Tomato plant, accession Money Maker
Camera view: bottom (45 deg); turntable rotation: 180 degrees
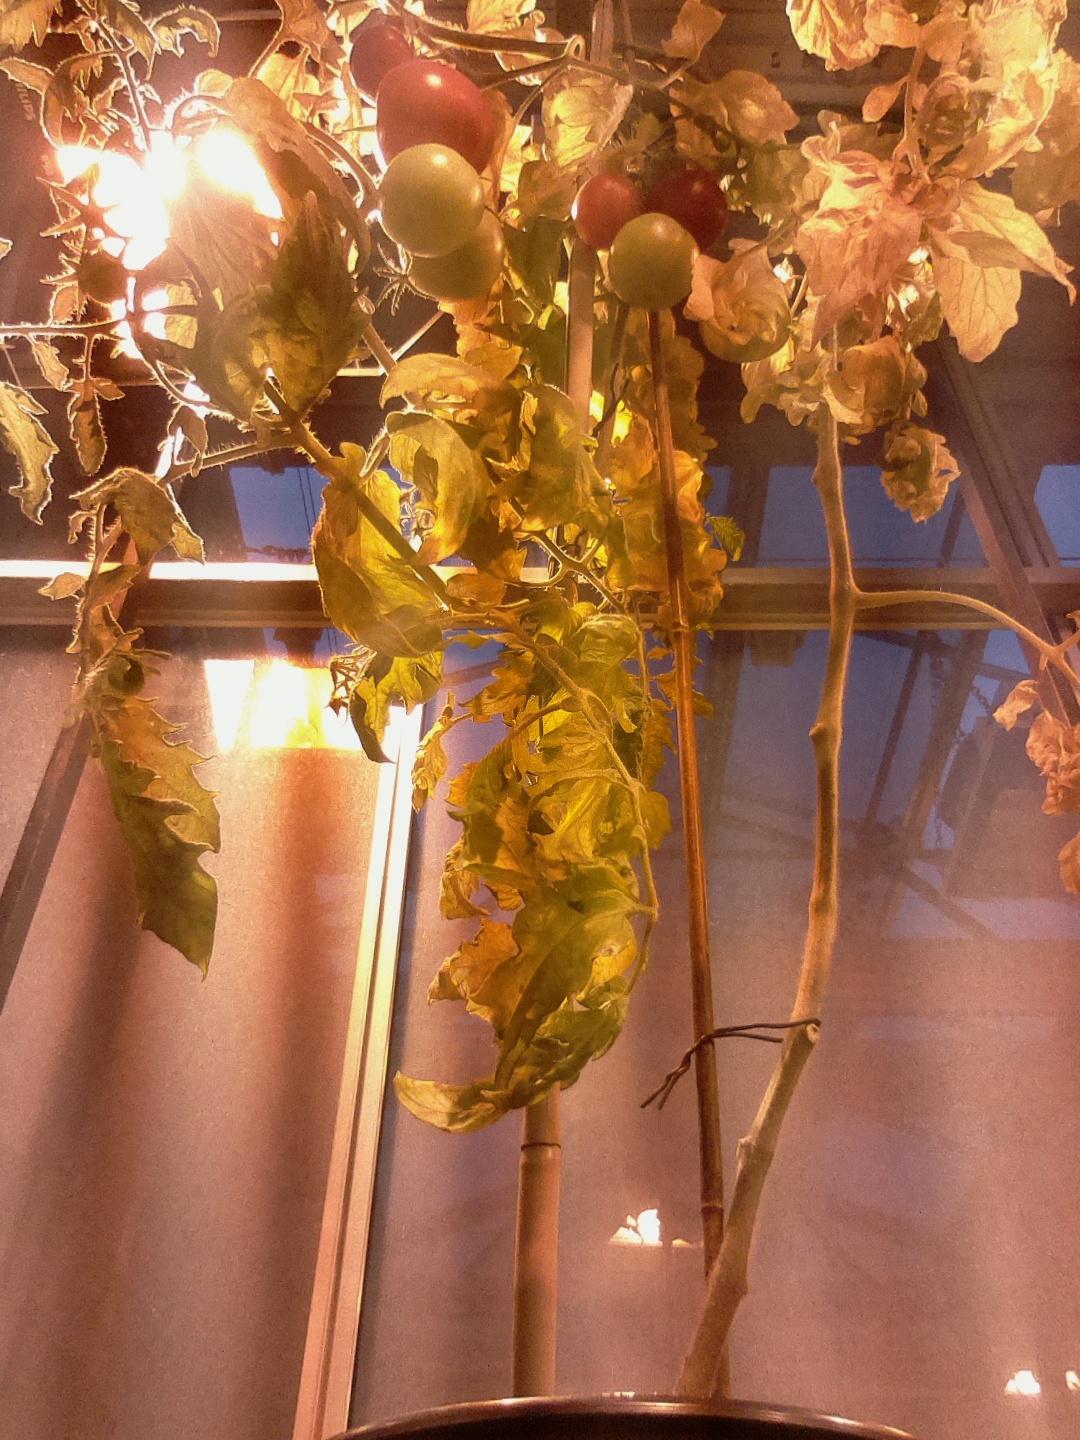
BBCH growth stage 85: 50%-60% of fruits show typical fully ripe color